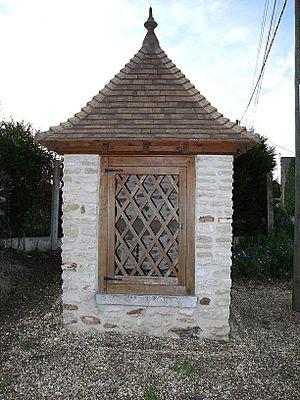
Puits à Chaignes (Eure)
Chaignes est une commune française située dans le département de l'Eure, en région Normandie.